Cultural impact of the Beatles

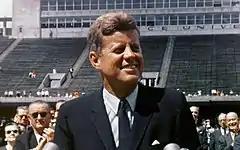
John F. Kennedy in September 1962. Journalist Christopher Booker described Kennedy and the Beatles as the "supreme 'dream figures of the 1960s.

In late 1963, the British press coined the term "Beatlemania" to describe the phenomenal and increasingly hysterical interest in the Beatles. The word was first widely used following the band's 13 October appearance on "Sunday Night at the London Palladium"; amid reports of wild crowd scenes outside the venue, and after 15 million viewers watched the broadcast, Britain was said to be "in the grip of Beatlemania". The "yeah, yeah, yeah!" refrain of "She Loves You" was a signature hook for their European audiences. Its falsetto "ooh!"s elicited further fan delirium when accompanied by McCartney and Harrison's exaggerated shaking of their moptop hair. Once it became an international phenomenon in 1964, Beatlemania surpassed in its intensity and reach any previous examples of fan worship, including those afforded to Presley and Frank Sinatra.